Boston Fire Department

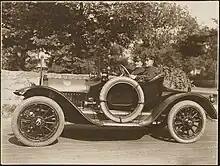
Two fire fighters driving open Boston Fire car, ca. 1920-1960

The department underwent its first reorganization in 1837 when the hand engine department reorganized, reducing the number of active engines to fourteen. By December 31, 1858, the department had 14 hand engines, 3 hook and ladder carriages, and 6 hydrant (hose) carriages. On November 1, 1859, Engine Co. 8 began service as the first steam engine in the department. The reorganization of 1859-60 replaced the department's 14 hand engines with 11 new steam engines. The organizational structure of the department, as it still exists today, developed in that same period.